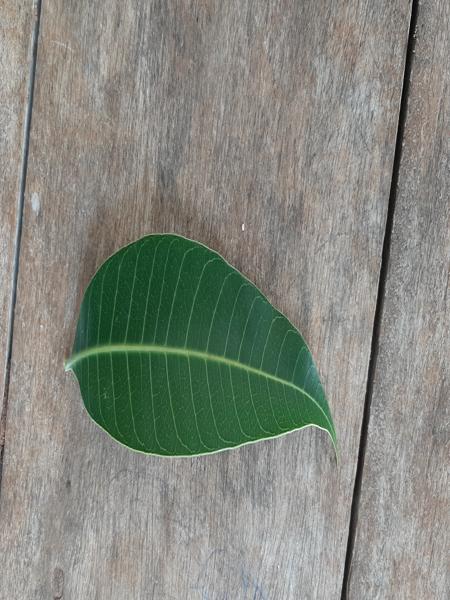
Plant: Mango